Children in the Holocaust

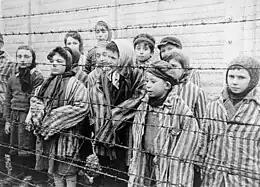
Jewish twins kept alive to be used in Mengele's medical experiments. These children were liberated from Auschwitz by the Red Army in January 1945.

The German authorities also incarcerated a number of children in concentration camps and transit camps. Physicians and medical researchers of the Schutzstaffel (SS), a Nazi paramilitary organization, used children, especially twins, in concentration camps for medical experiments that often resulted in the deaths of the children. In their "search to retrieve 'Aryan blood'", or the perfect race, SS race experts ordered hundreds of children in occupied Poland and the occupied parts of the Soviet Union to be kidnapped and transferred to the Reich to be adopted by racially suitable German families. Although the basis for these decisions was "race-scientific," often blond hair, blue eyes, or fair skin was sufficient to merit the "opportunity" to be "Germanized." On the other hand, female Poles and Soviet civilians who had been deported to Germany for forced labor were often forced into sexual relations with a German man; many cases resulted in pregnancy, and the women were forced to have abortions or to bear their children under conditions that would ensure the infant's death, if the race experts determined that the child would have insufficient German blood.